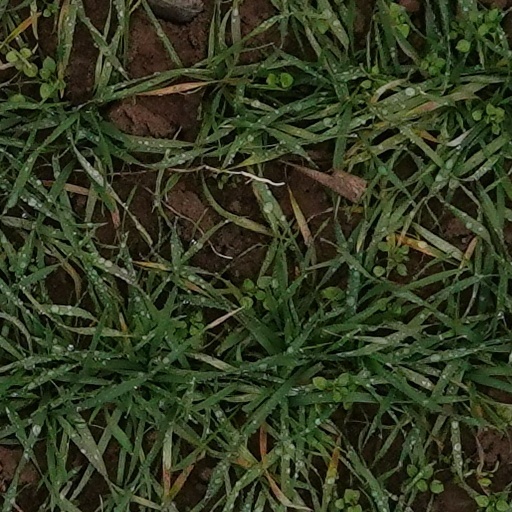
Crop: wheat